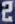
Number: 2